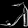
Label: Sandal